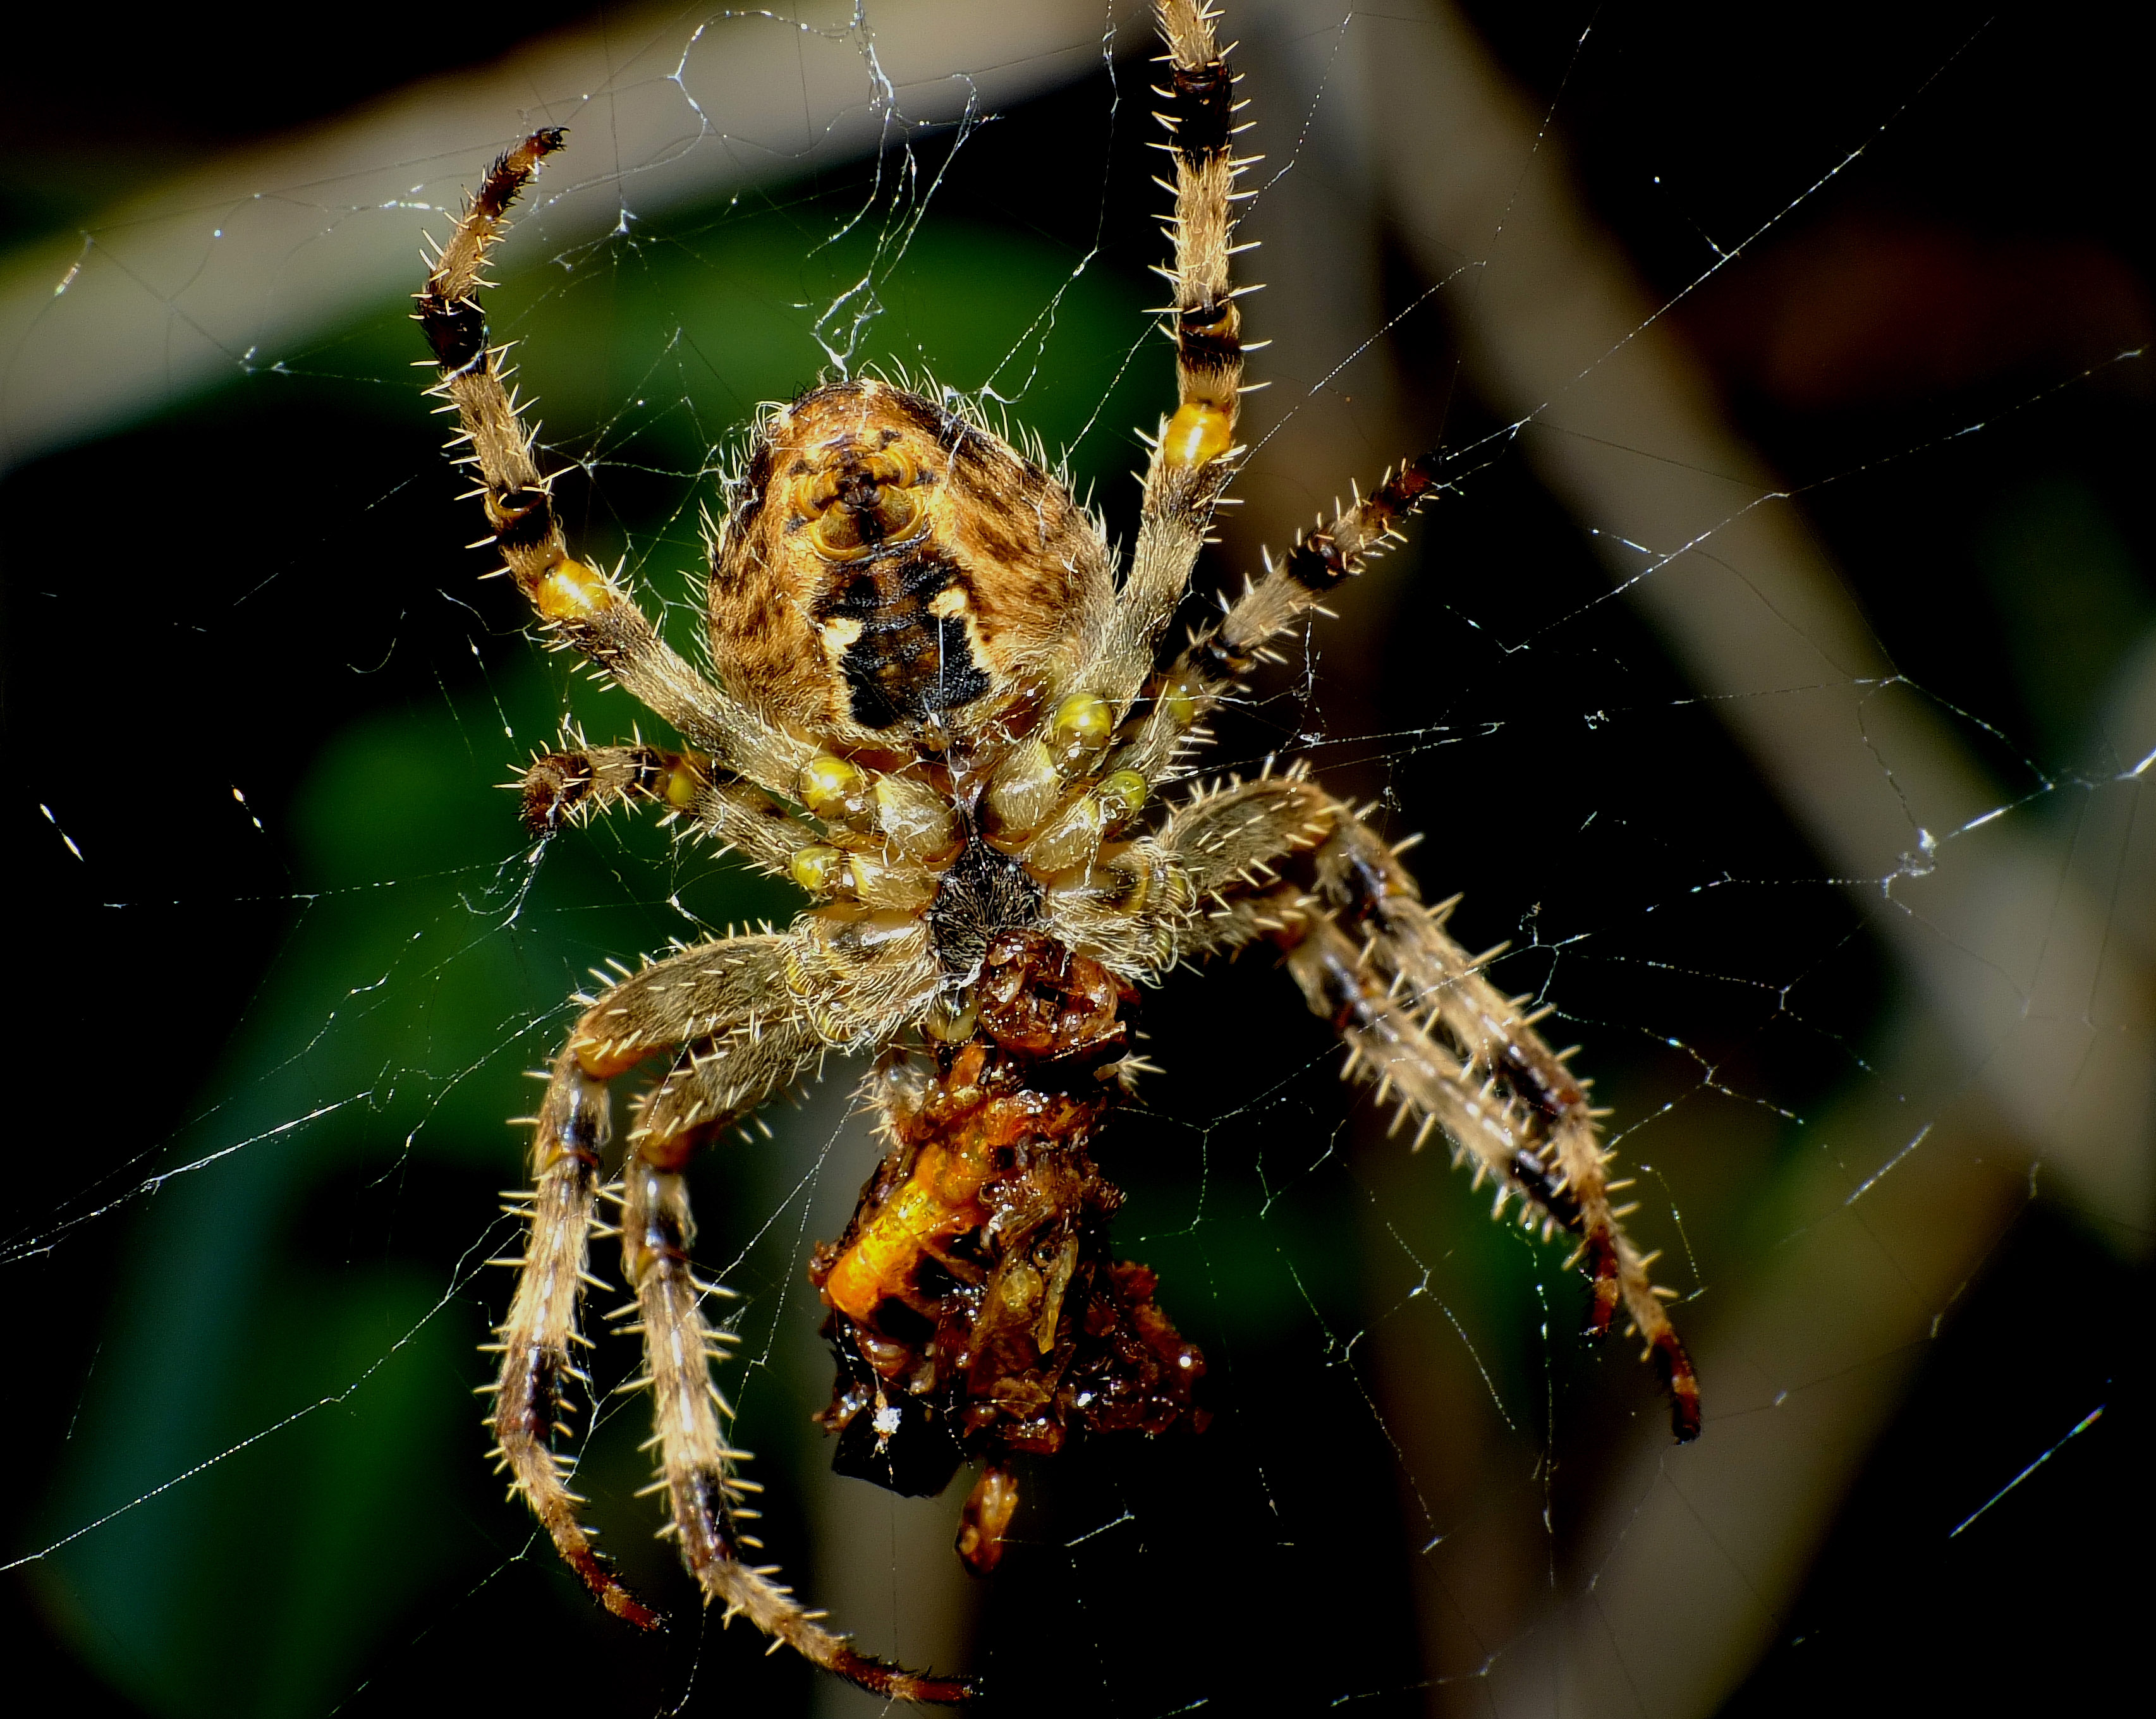
nature, photography, macro, fauna, invertebrate, spider web, close up, spider, animals, arachnid, naturaleza, arana, argiope, ggl1, gaby1, xovesphoto, animales, gphoto, raynox250, fujifilmxs1, macro photography, arthropod, european garden spider, araneus, orb weaver spider, yellow garden spider